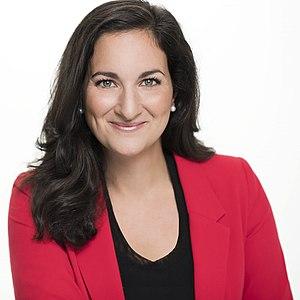
Marie Montpetit Députée de Crémazie
Marie Montpetit, née le 6 août 1979, est une femme politique canadienne.
Maurice-Richard est une circonscription électorale provinciale située dans la région de Montréal, au centre-nord de la ville.